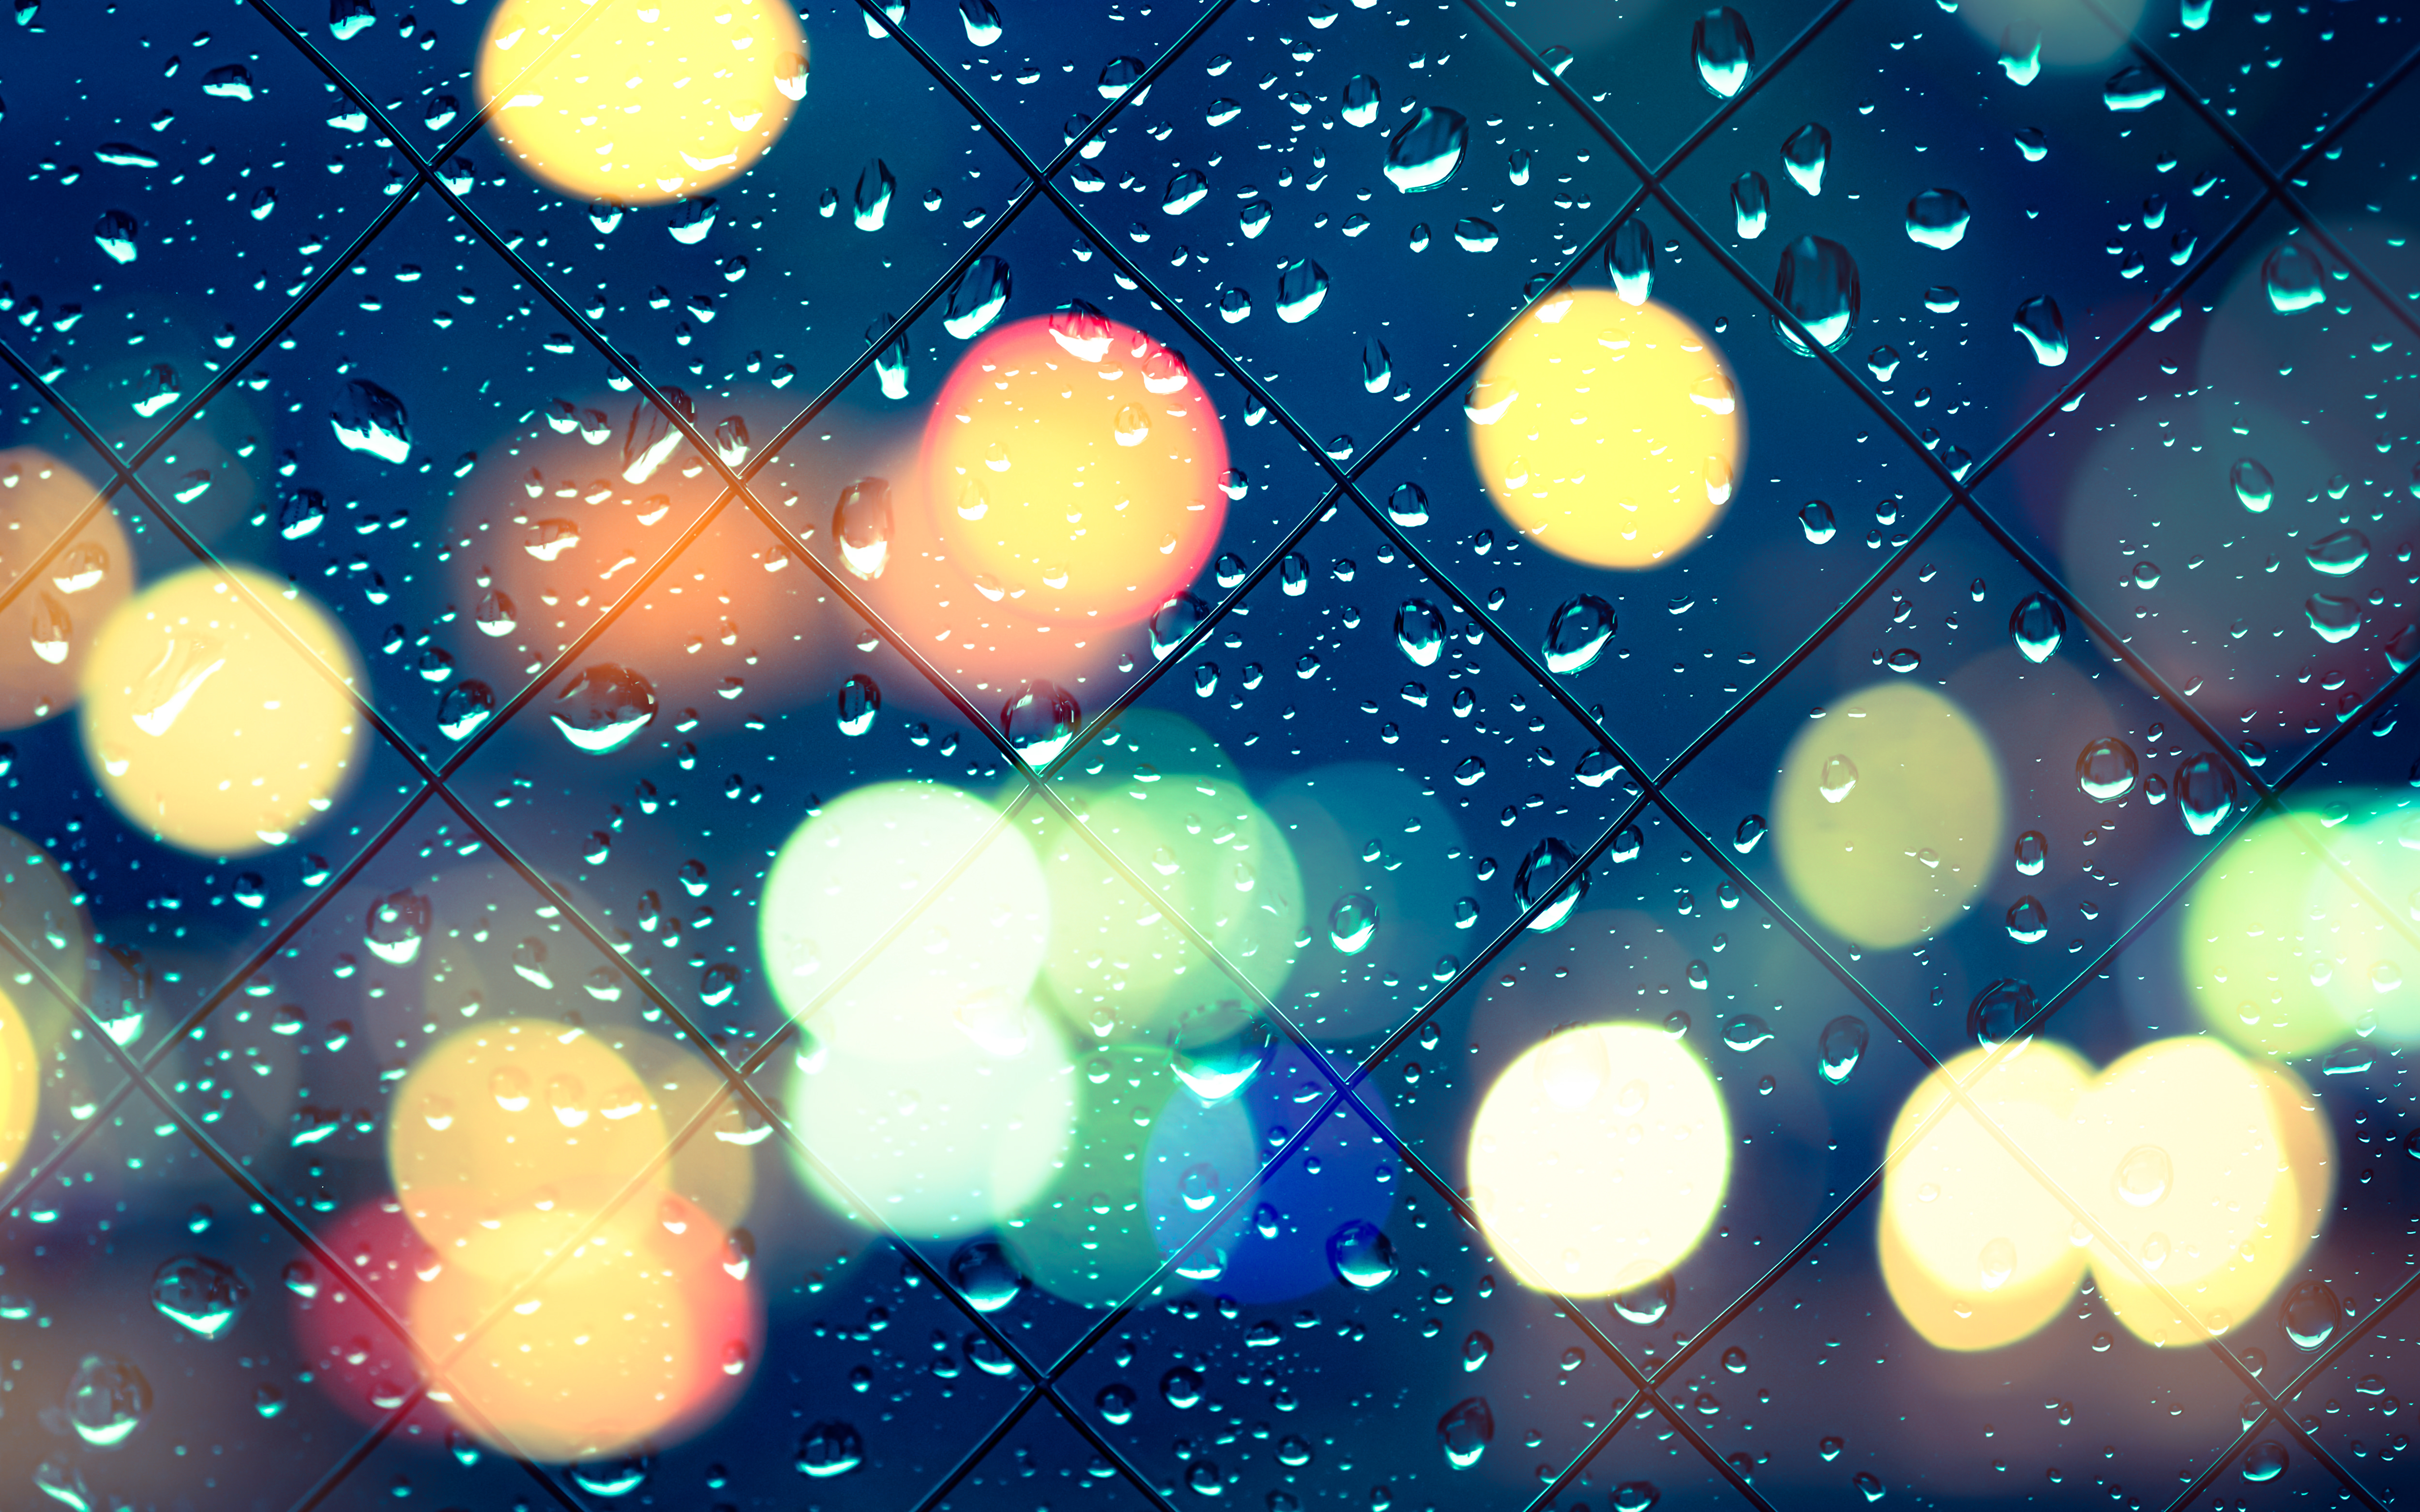
art, light, sky, space, design, circle, pattern, illustration, night